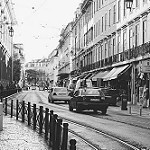
Label: B & W